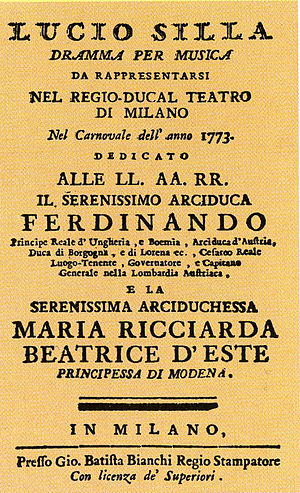
Lucio Silla
Omslag til librettoen for Lucio Silla
Lucio Silla er en opera seria på italiensk i tre akter. Musikken er komponeret af den 16-årige Wolfgang Amadeus Mozart i 1772, og librettoen er skrevet af Giovanni de Gamerra og forbedret af Pietro Metastasio.